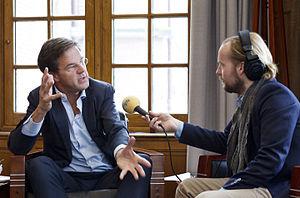
Une interview ou entrevue est un jeu de questions/réponses à sens unique entre deux personnes, l'« intervieweur » qui pose les questions afin d'obtenir des informations de la part de l'« interviewé » qui répond. Il s'agit le plus souvent d'un entretien entre un journaliste et une personne en vue, dans le but d'une diffusion publique.